List of prince-archbishops, archbishops, bishops and administrators of Bremen

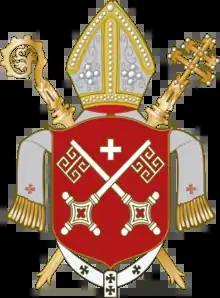
Coat-of-arms of the Prince-Archbishopric of Bremen

Not all incumbents of the Bremian See were imperially invested princely power as Prince-Archbishops and not all were papally confirmed as bishops. In 1180 part of the Bremian diocesan territory and small parts of the neighbouring Diocese of Verden were disentangled from the Duchy of Saxony and became an own territory of imperial immediacy called Prince-Archbishopric of Bremen, a vassal of the Holy Roman Empire. The prince-archbishopric was an elective monarchy, with the monarch being the respective archbishop usually elected by the Bremian Chapters at Bremen Cathedral and Hamburg Concathedral, with the latter enfranchised to three capitular votes, and confirmed by the Holy See, or exceptionally only appointed by the Holy See. Papally confirmed archbishops were then invested by the emperor with the princely regalia, thus the title prince-archbishop. However, sometimes the respective incumbent of the see never gained a papal confirmation, but was still invested the princely regalia. Also, the opposite occurred with a papally confirmed archbishop, never invested as prince. A number of incumbents, elected by the chapter, neither achieved papal confirmation nor imperial investiture, but as a matter of fact nevertheless de facto held the princely power. The respective incumbents of the see bore the following titles: